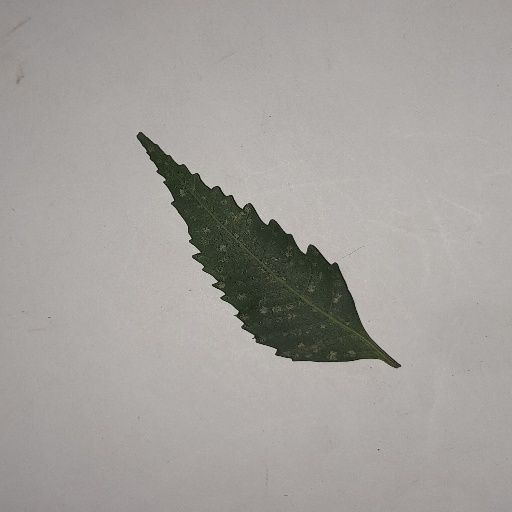
Species: Neem
Leaf condition: Powdery Mildew